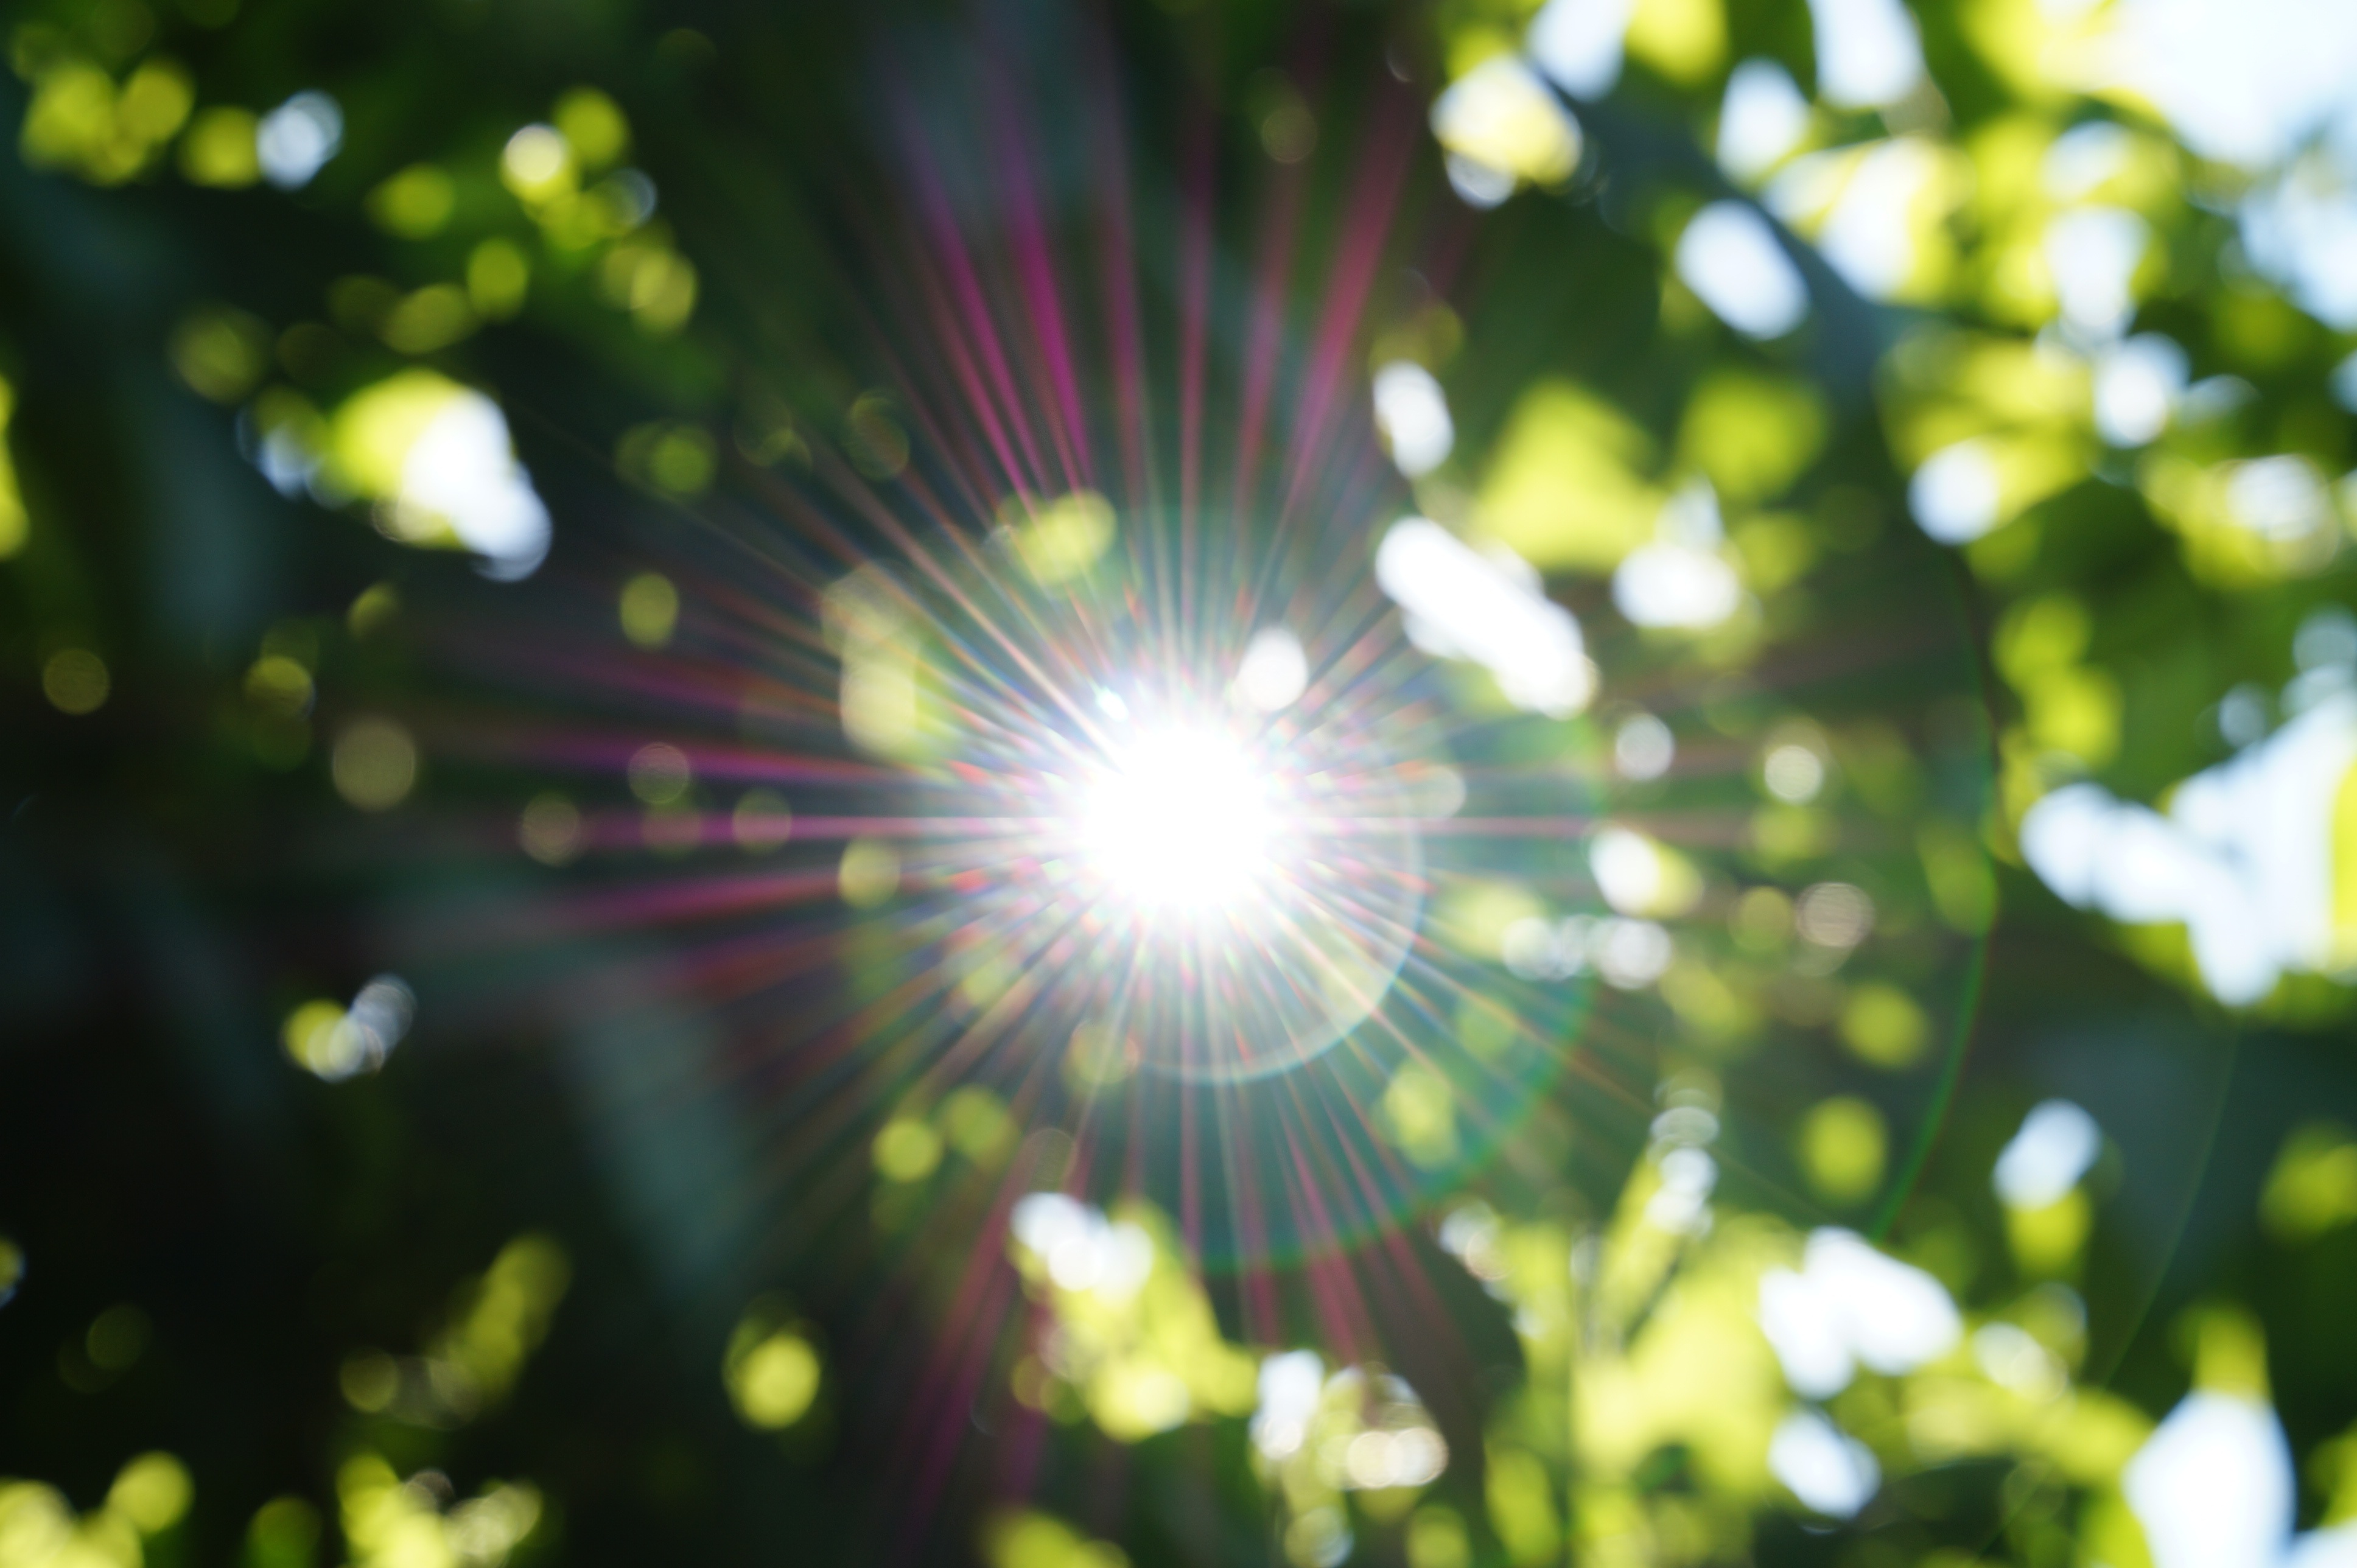
tree, nature, branch, blossom, light, abstract, plant, sun, sunlight, leaf, flower, petal, green, autumn, botany, sunburst, yellow, flora, close up, beams, macro photography, lens flair